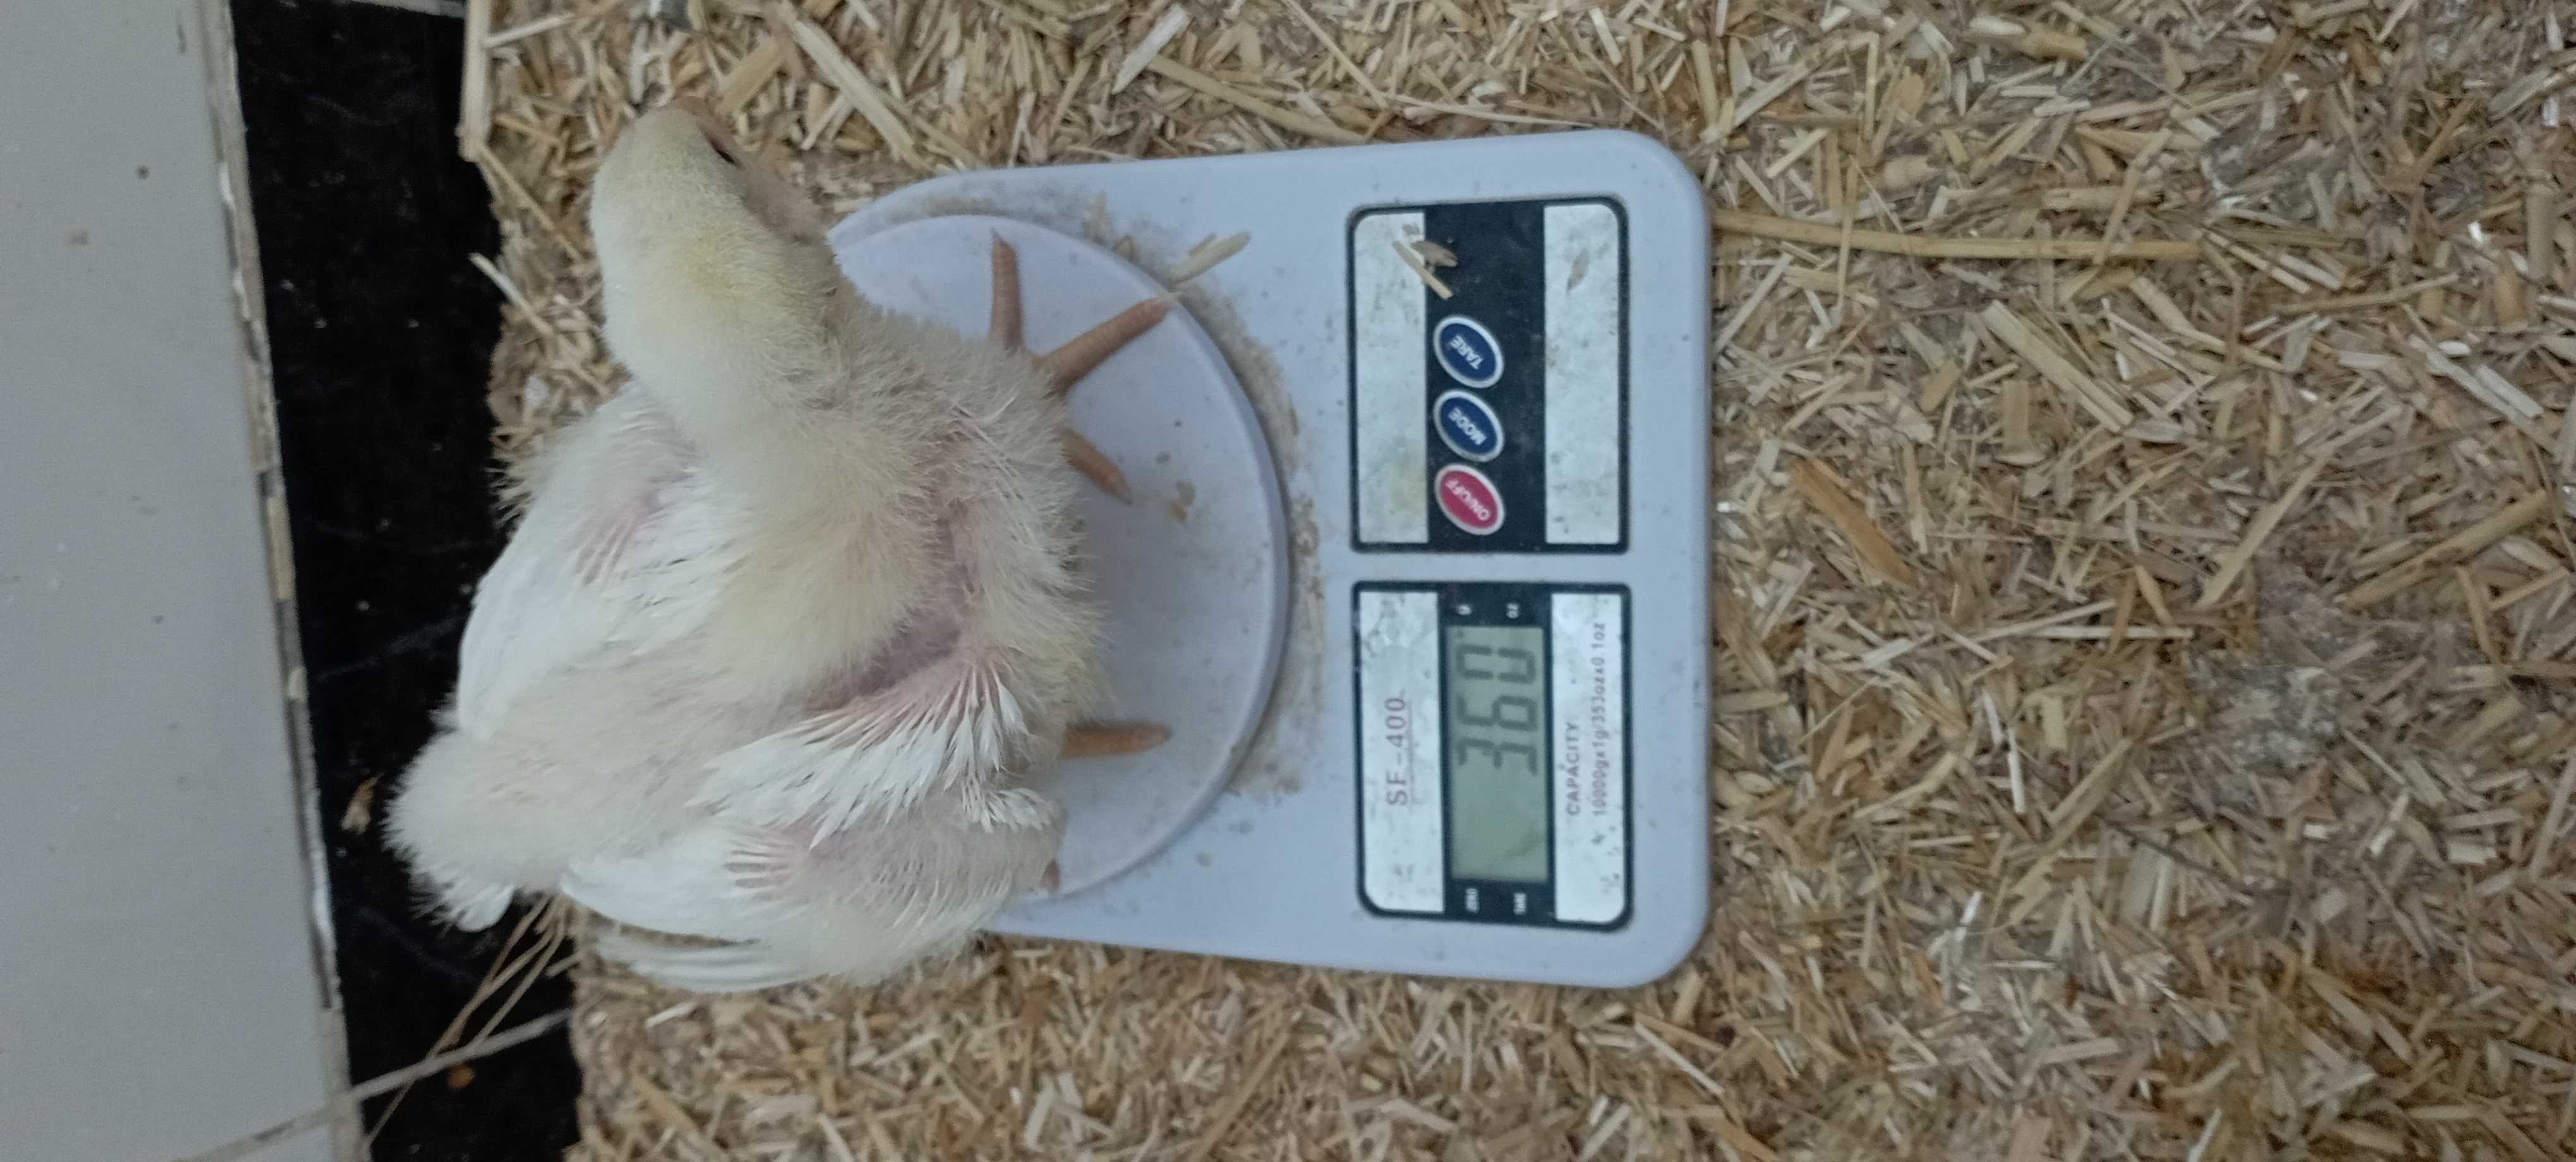
Weight: 360 g